Bull

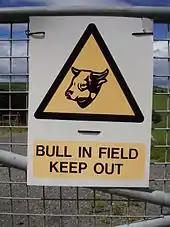
A warning sign for a bull-occupied field.

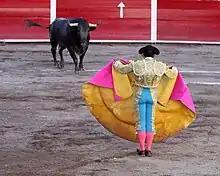
Bullfighting

Adult bulls may weigh between . Most are capable of aggressive behavior and require careful handling to ensure the safety of humans and other animals. Those of dairy breeds may be more prone to aggression, while beef breeds are somewhat less aggressive, though beef breeds such as the Spanish Fighting Bull and related animals are also noted for aggressive tendencies, which are further encouraged by selective breeding.